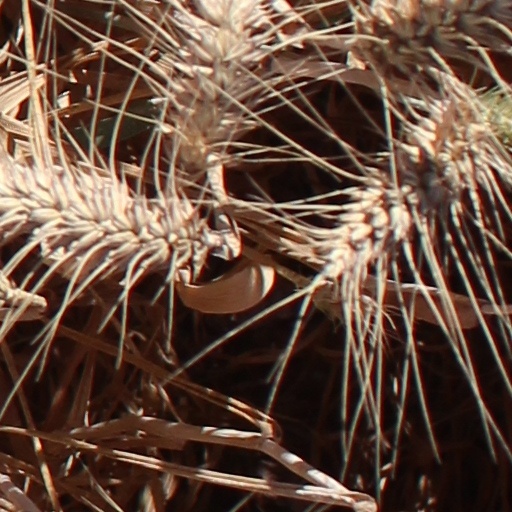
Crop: wheat